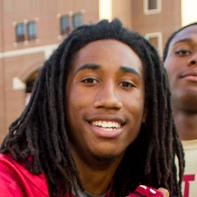
Age: 18